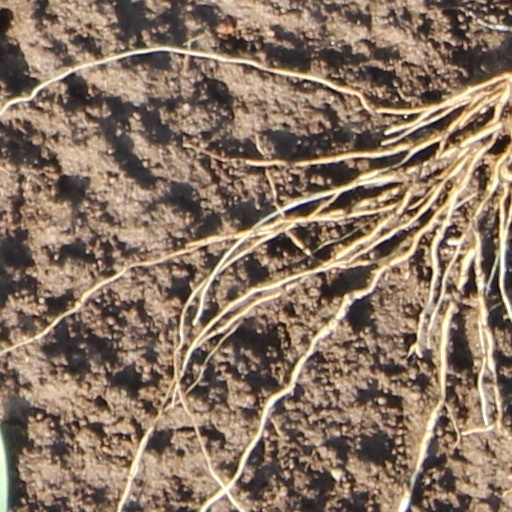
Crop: wheat